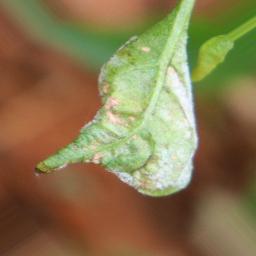
Label: powdery mildew